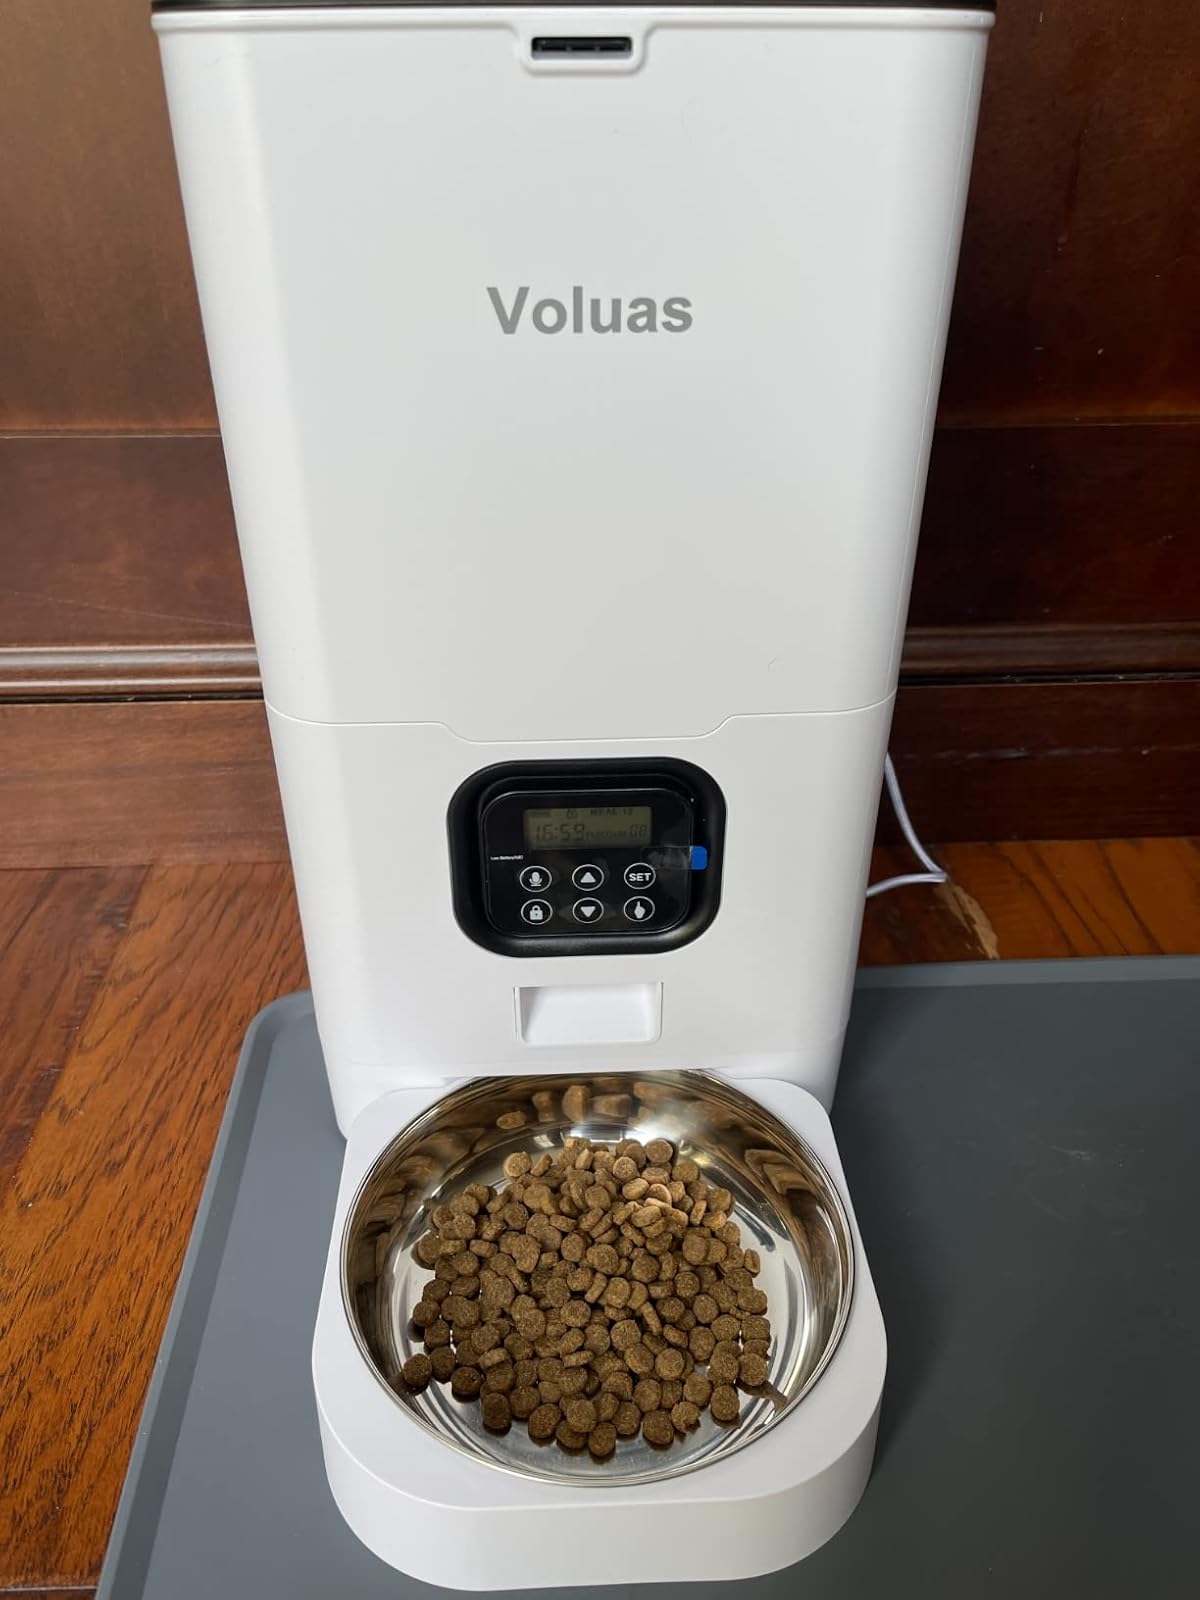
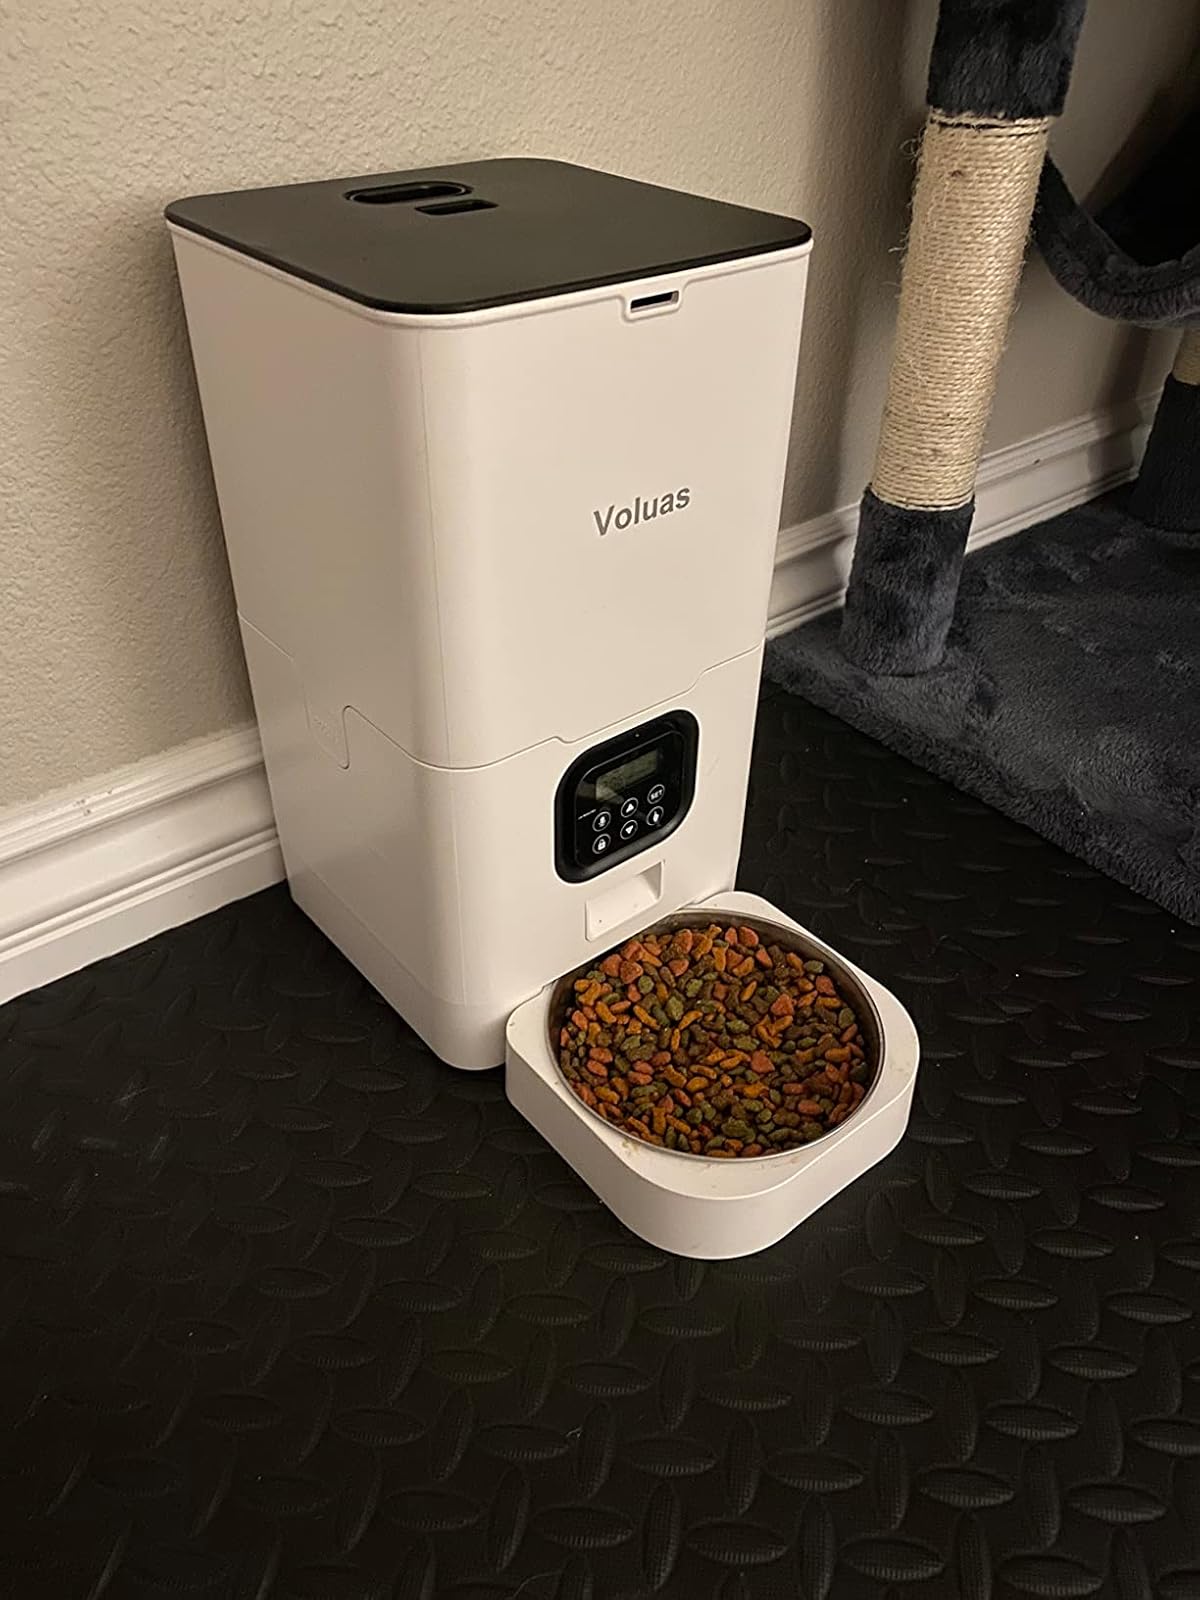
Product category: items_feeder
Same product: yes